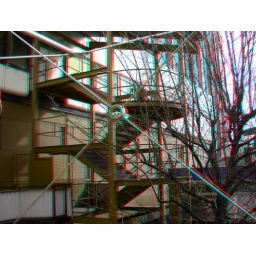
Fire escape in anaglyph 3D red blue glasses to view